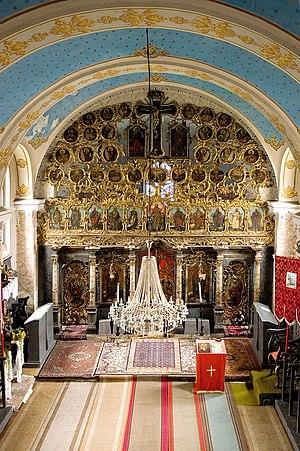
L'église Saint-Étienne est une église orthodoxe serbe située à Sremska Mitrovica, en Serbie, dans la province de Voïvodine et dans le district de Syrmie. Elle dépend de l'éparchie de Syrmie et figure sur la liste des monuments culturels d'importance exceptionnelle de la Répbulique de Serbie.